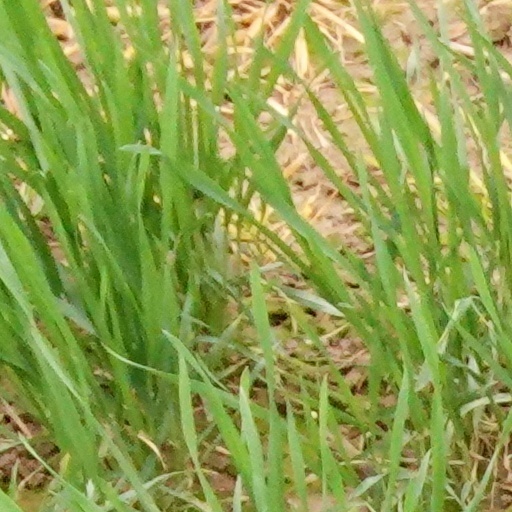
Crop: wheat